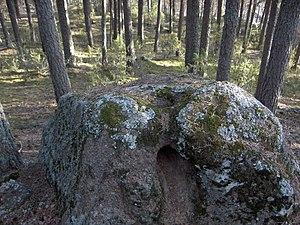
La colline du bouc ou colline du château est une colline fortifiée située à Jämsä en Finlande.